Space Shuttle Columbia disaster

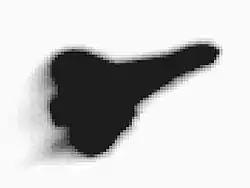
Fuzzy black-and-white photo of the orbiter during reentry

To assess the possible damage to "Columbia"s wing, members of the Debris Assessment Team made multiple requests to get imagery of the orbiter from the Department of Defense (DoD). Imagery requests were channeled through both the DoD Manned Space Flight Support Office and the Johnson Space Center Engineering Directorate. Hale coordinated the request through a DoD representative at KSC. The request was relayed to the U.S. Strategic Command (USSTRATCOM), which began identifying imaging assets that could observe the orbiter. The imagery request was soon rescinded by NASA Mission Management Team Chair Linda Ham after she investigated the origin of it. She had consulted with Flight Director Phil Engelauf and members of the Mission Management Team, who stated that they did not have a requirement for imagery of "Columbia". Ham did not consult with the Debris Assessment Team, and cancelled the imagery request on the basis that it had not been made through official channels. Maneuvering the orbiter to allow its left wing to be imaged would have interrupted ongoing science operations, and Ham dismissed the DoD imaging capabilities as insufficient to assess damage to the orbiter. Following the rejection of their imagery request, the Debris Assessment Team did not make further requests for the orbiter to be imaged.